Johannes Karl von und zu Franckenstein

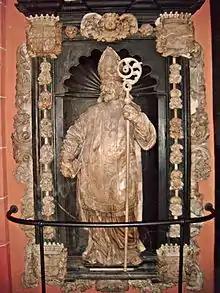
Bischof Franckenstein Dom

Johannes Karl von und zu Franckenstein (1610–1691) was the Prince-Bishop of Worms from 1683 to 1691.